Pulau Hantu

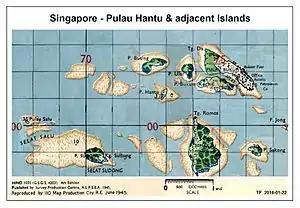
A map dated back to 1945 showing Pulau Hantu, plus larger islands, straits and reefs nearby.

Pulau Hantu was where ancient Malay warriors once had fierce duels to the death and their ghosts are said to wander on the island.